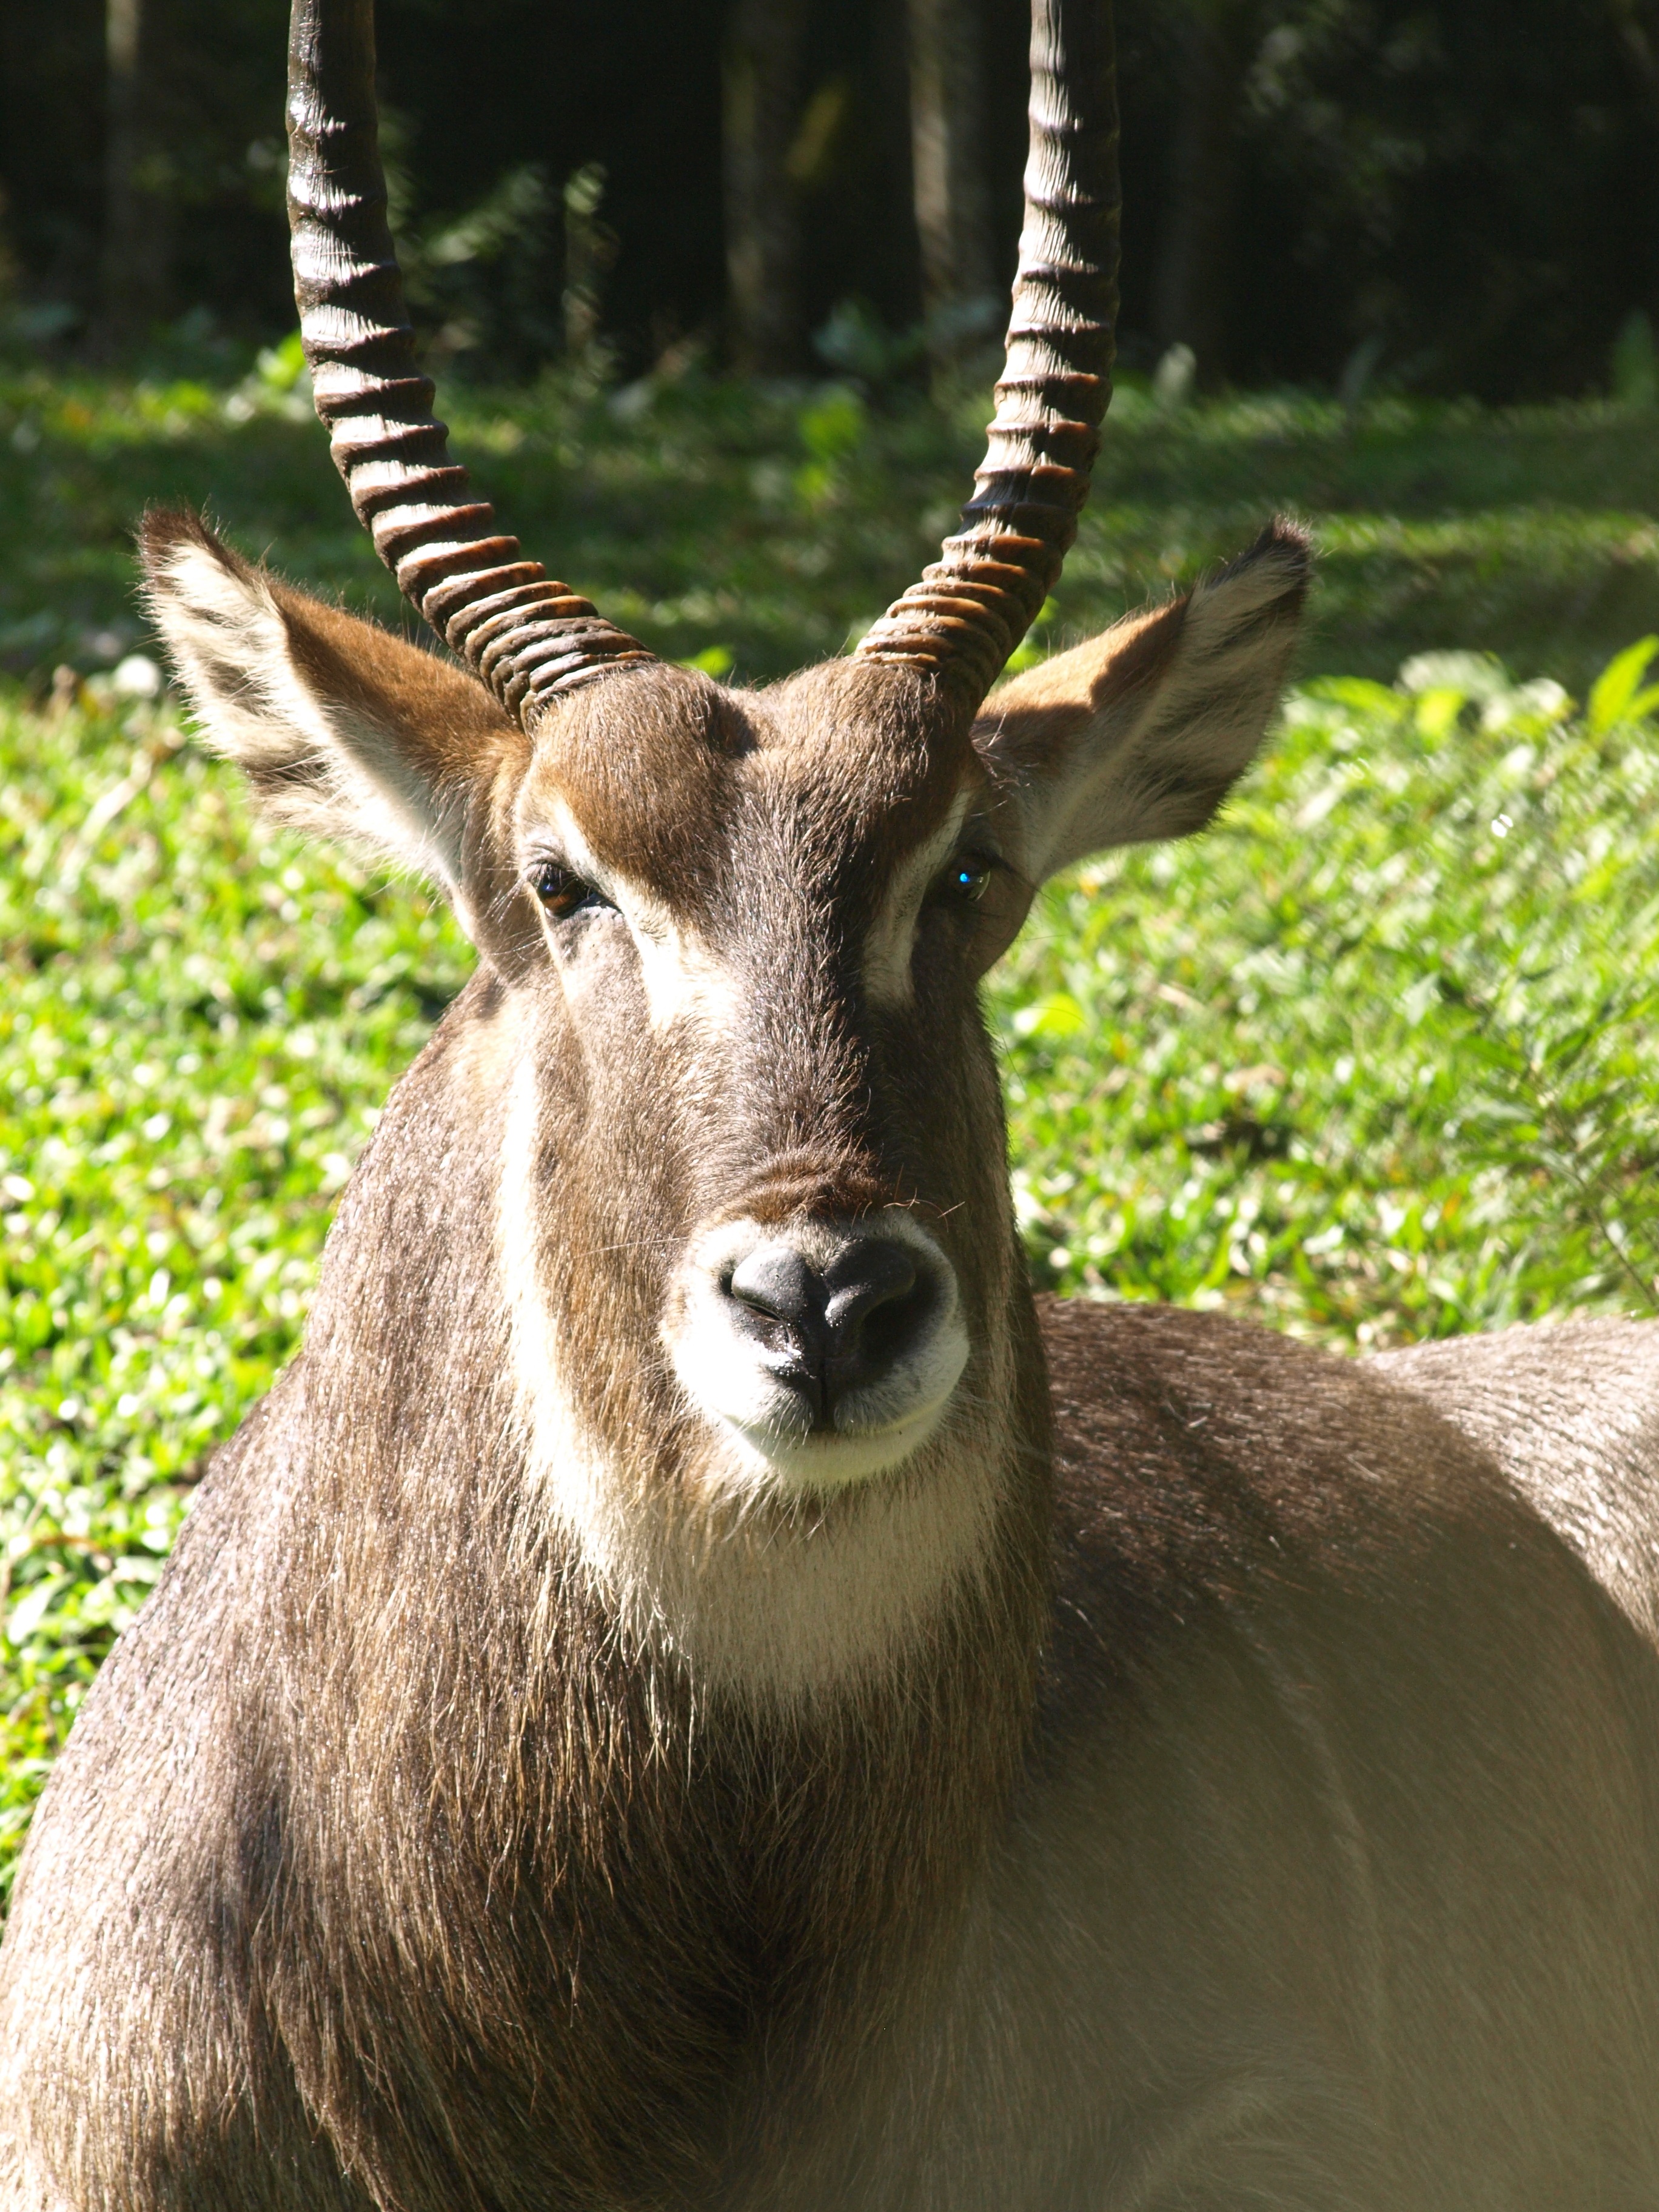
nature, animal, wildlife, zoo, horn, mammal, fauna, antelope, vertebrate, impala, kudu, waterbuck